Dance Star

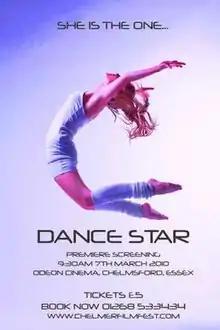
She Is The One...

Dance Star is a 2010 British dance musical film set in Essex, UK. It was written and directed by Steven M. Smith. The cast includes Bruce Payne, Megan Little Vivien Creegor and Jon-Paul Gates.